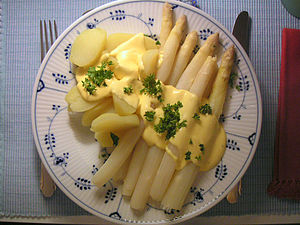
Smør / Opbevaring
Hollandaise sauce serveret til asparges og kartofler.
Smør bliver fremstillet ved at kærne frisk eller fermenteret fløde eller mælk. Kærningen separerer mælkefedtet fra kærnemælken. Det bruges som smørepålæg på brød, til at give grønsager smag og til bagning, i sovs eller til stegning.